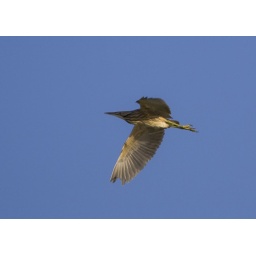
Botaurus lentiginosus Killin Road Wetland, Banks, OregonA pair were flying across the wetland and then landed in the grass the disapeared.